Airbus A220

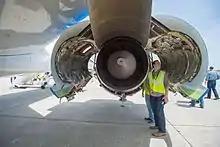
Despite initial difficulties in finding the right engine for the CSeries, the choice finally fell on the new GTF engine from Pratt & Whitney in late 2007.

Despite government support, Bombardier had difficulty finding the right powerplant for the CSeries in June 2005 after failing to get the two engine consortia International Aero Engines and CFM International to compete for the CSeries contract. The former engine manufacturer had offered a new centreline engine in the thrust class, while the latter was not yet ready to offer its next-generation CFM56 engine, as Bombardier required a significant upgrade in the event of an engine derivative for the CSeries program. Both prospective engine suppliers for the CSeries program were uncertain about the aircraft market projections after Bombardier failed to address these concerns, but they left the door open to future discussions of a potential program. Bombardier then returned to Pratt & Whitney (P&W) in search of the right engine for the CSeries, although the company had already rejected a PW6000 derivative offered by P&W a year earlier, maintaining its original plan to launch the all-new aircraft program only with a new centreline engine as well.